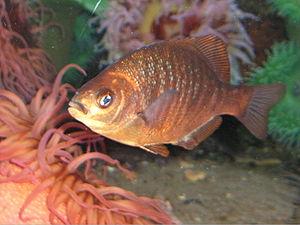
Embiotocidae est une famille de poissons téléostéens de l'ordre des Perciformes.
Embiotoca jacksoni est une espèce de poissons appartenant à la famille des Embiotocidés.